Karen Pierce (scientist)

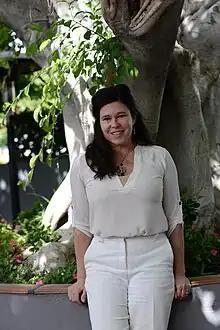
Pierce in 2023

Karen Pierce is an American scientist known for her research on the early detection of autism spectrum disorder (ASD). She is a professor-in-residence in the Department of Neurosciences at University of California San Diego, and co-director of the UC San Diego Autism Center of Excellence.